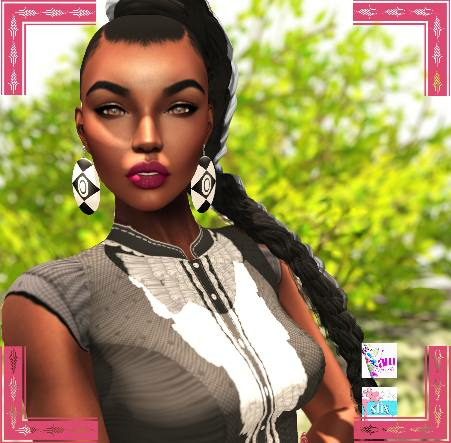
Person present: Yes